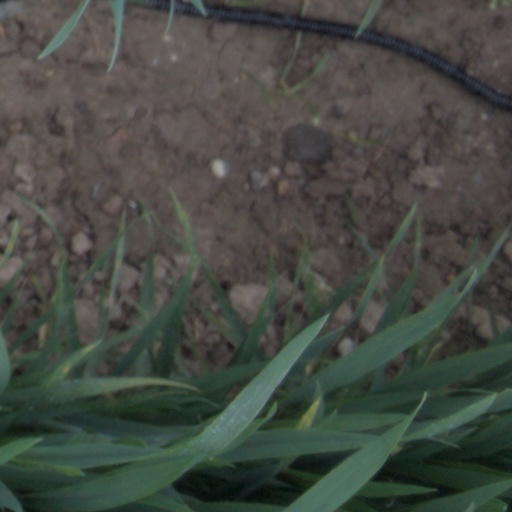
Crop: wheat